Nether (video game)

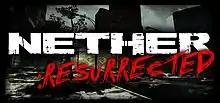

Nether is a first-person multiplayer survival game for Windows. It was developed by American studio Phosphor Games, and was first available on October 29, 2013. Nether became popular in late 2013, when many YouTubers such as Markiplier were uploading videos of them playing the game. Nether has often been compared to other similar sandbox survival games such as "7 Days to Die" and "Rust", and contained early Extraction Shooter genre features, such as 'safe zone' hubs to safely extract the loot acquired in session into 'stashes'.